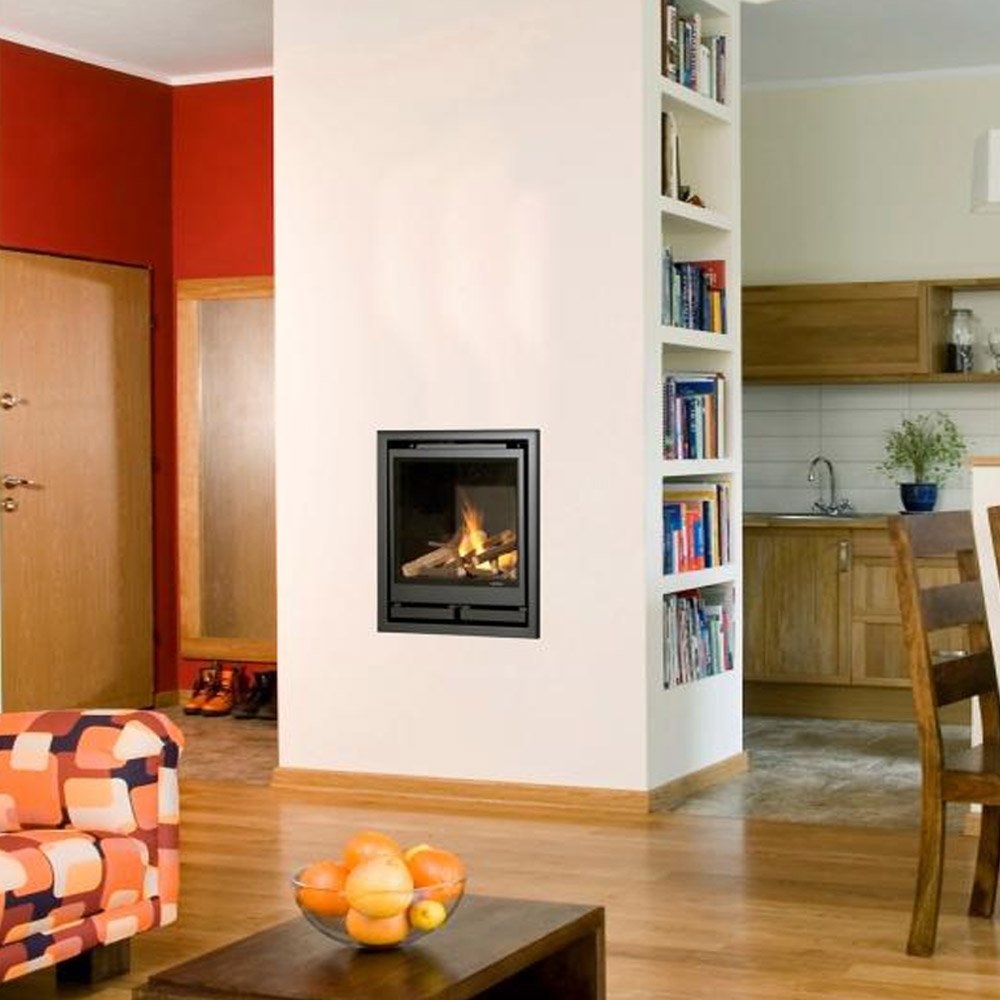
Wanders Square 40 front inzet gas
Wanders Square 40 front inzet gas De Wanders Square gaslijn is een lijn die uniek is in zijn soort, ze onderscheiden zich namelijk van de andere gashaarden. De Square inzethaard is een van de weinige compacte gas inzethaarden met een gesloten systeem. Hierdoor zijn ze perfect te gebruiken om van uw open haard een gesloten gashaard te maken. Dankzij een speciaal systeem dat door Wanders is ontwikkeld kan het concentrische gesloten systeem worden aangesloten zonder de bestaande schouw te slopen. Deze kachel wordt standaard geleverd met afstandsbediening en ventilator.
Brand: Kachelbeurs
Category: Home & Garden > Fireplace & Wood Stove Accessories > Fireplace Andirons